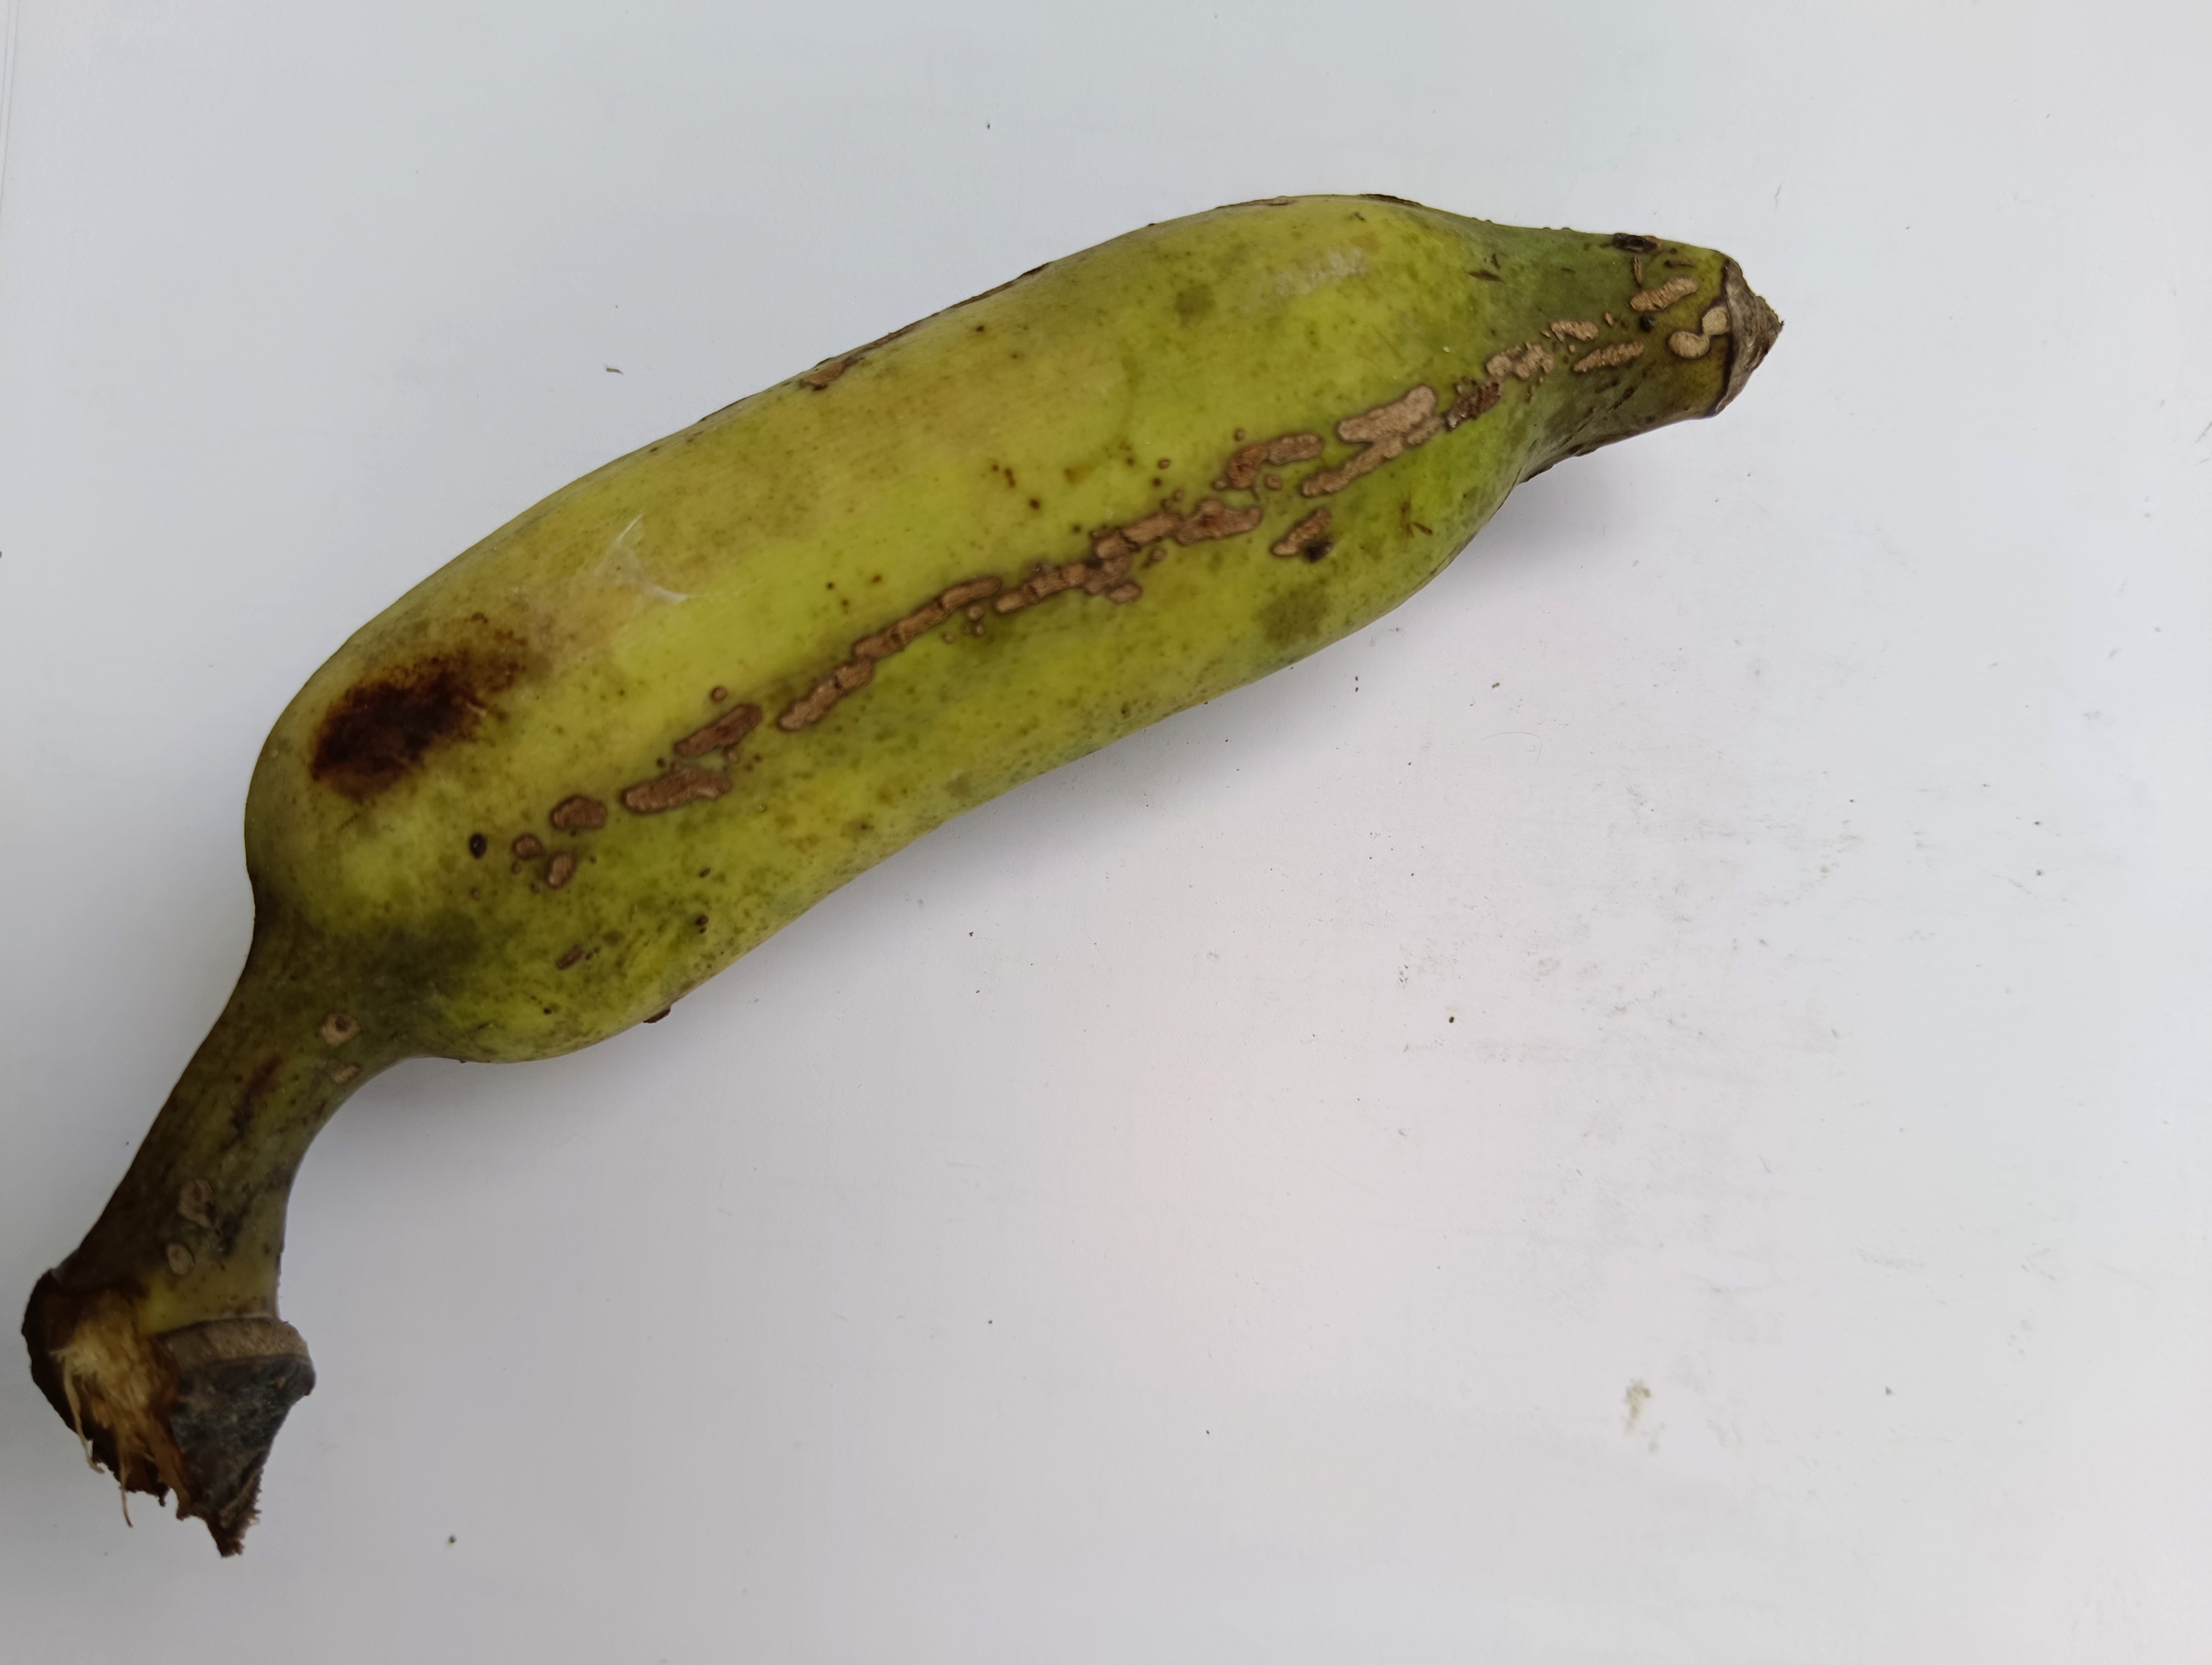
Banana variety: Deshi